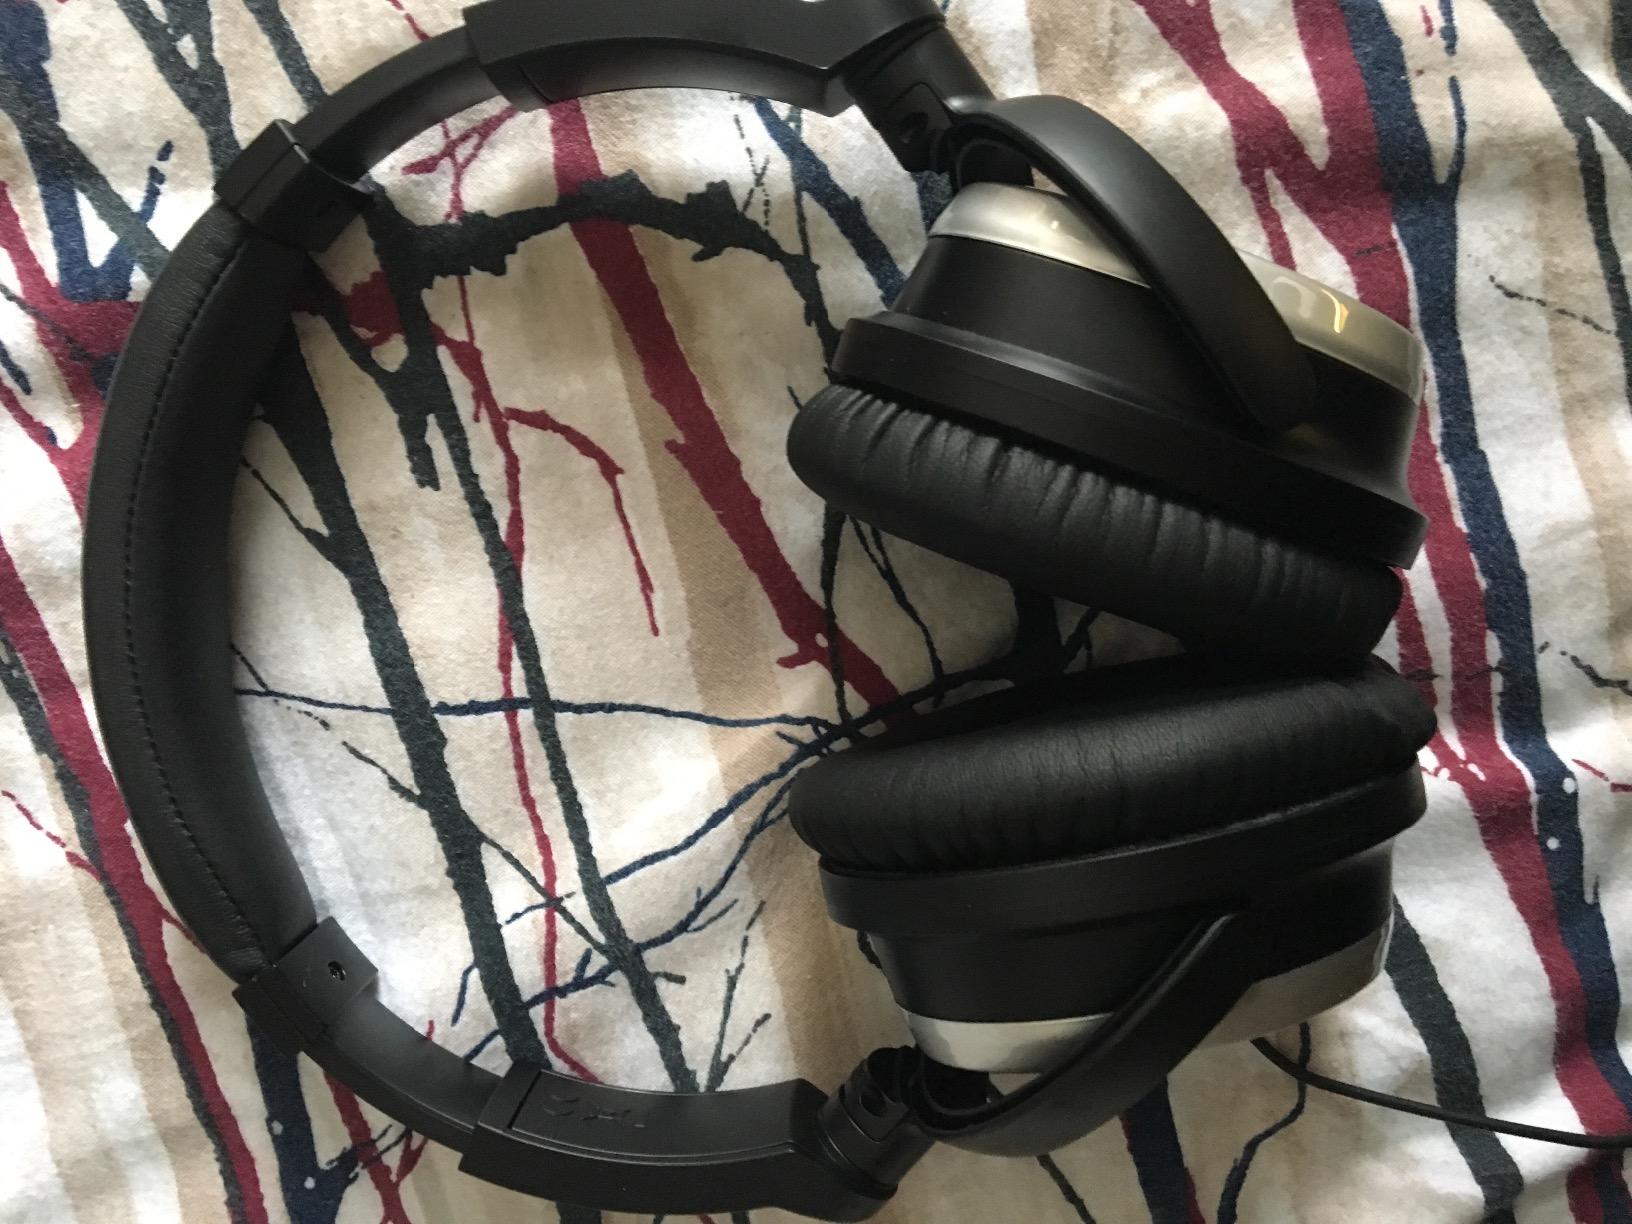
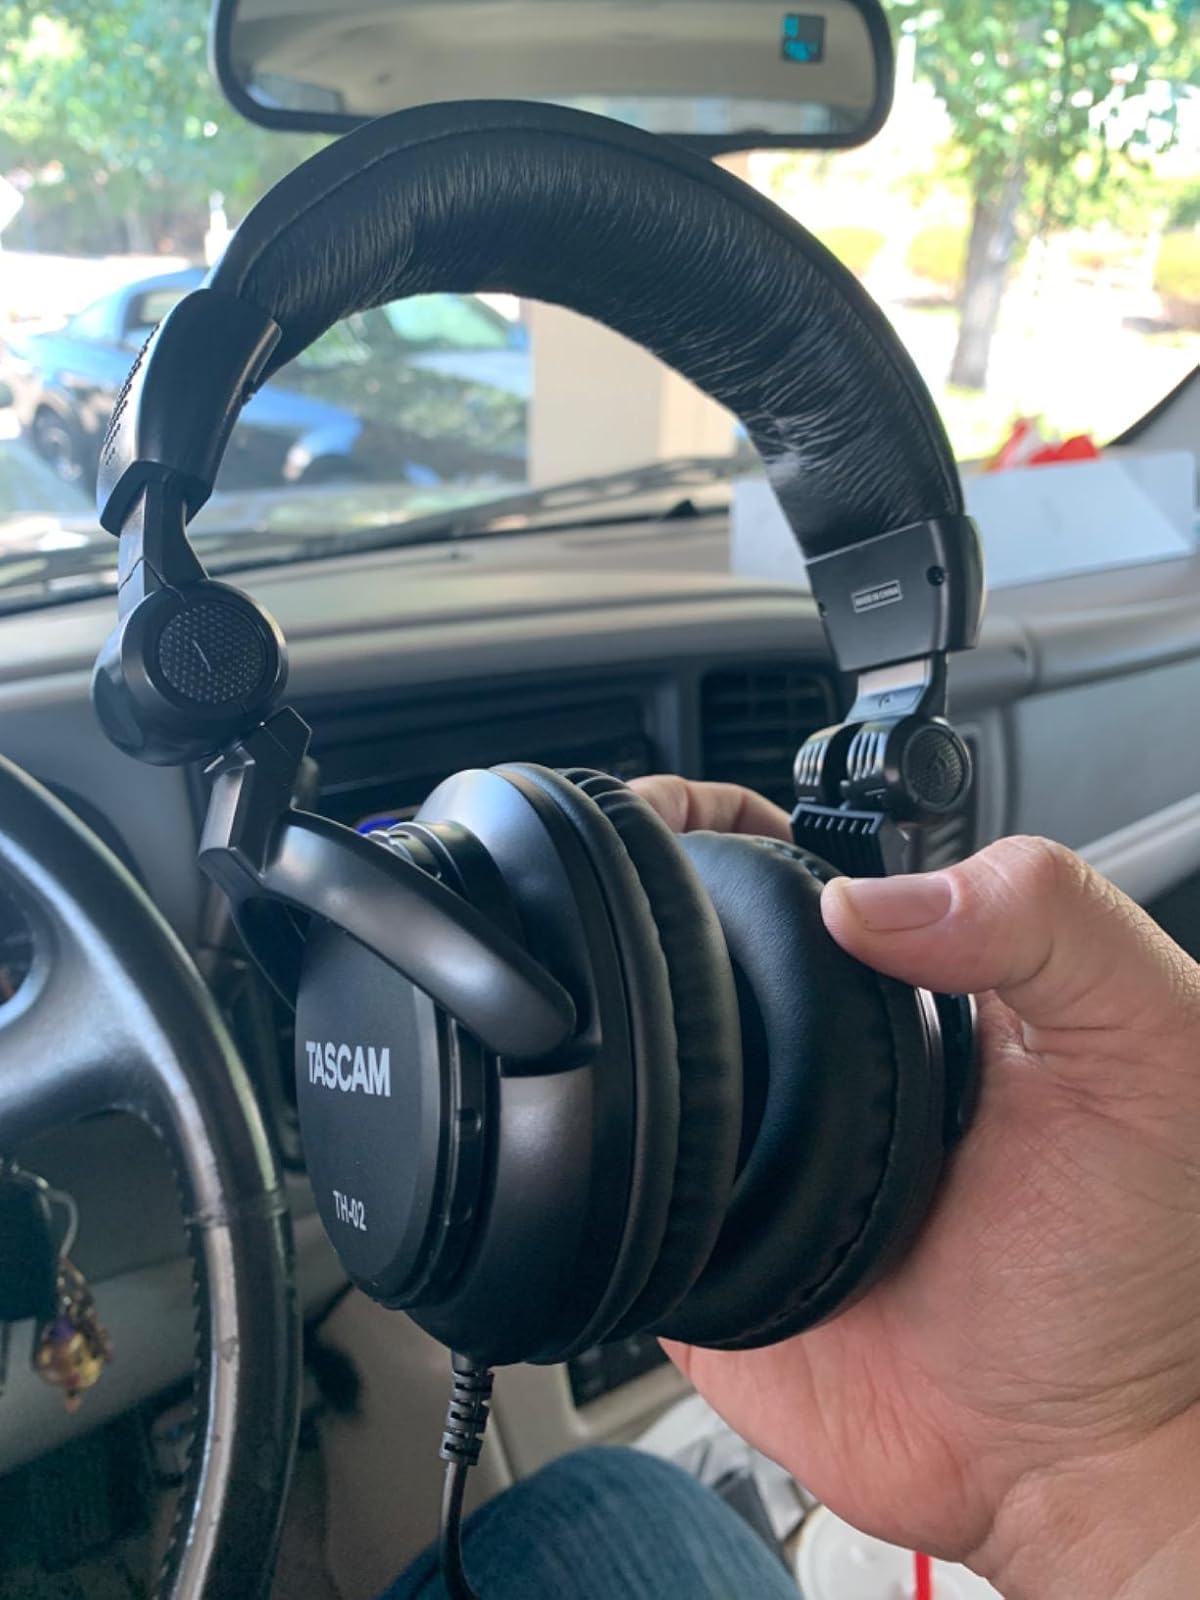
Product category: headphones
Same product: no